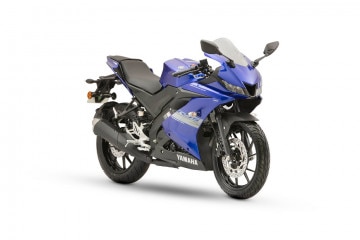
Vehicle type: Motorcycles